The Catman of Paris

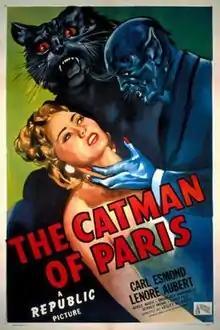

The Catman of Paris is a 1946 American mystery and horror film directed by Lesley Selander and written by Sherman L. Lowe. The film stars Carl Esmond, Lenore Aubert, Adele Mara, Douglass Dumbrille, Gerald Mohr and Fritz Feld.